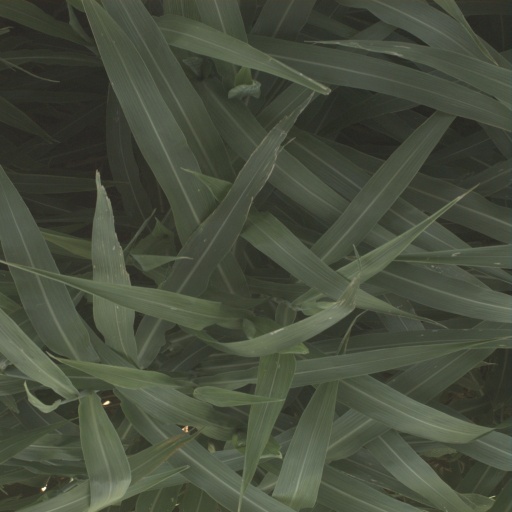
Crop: sorghum